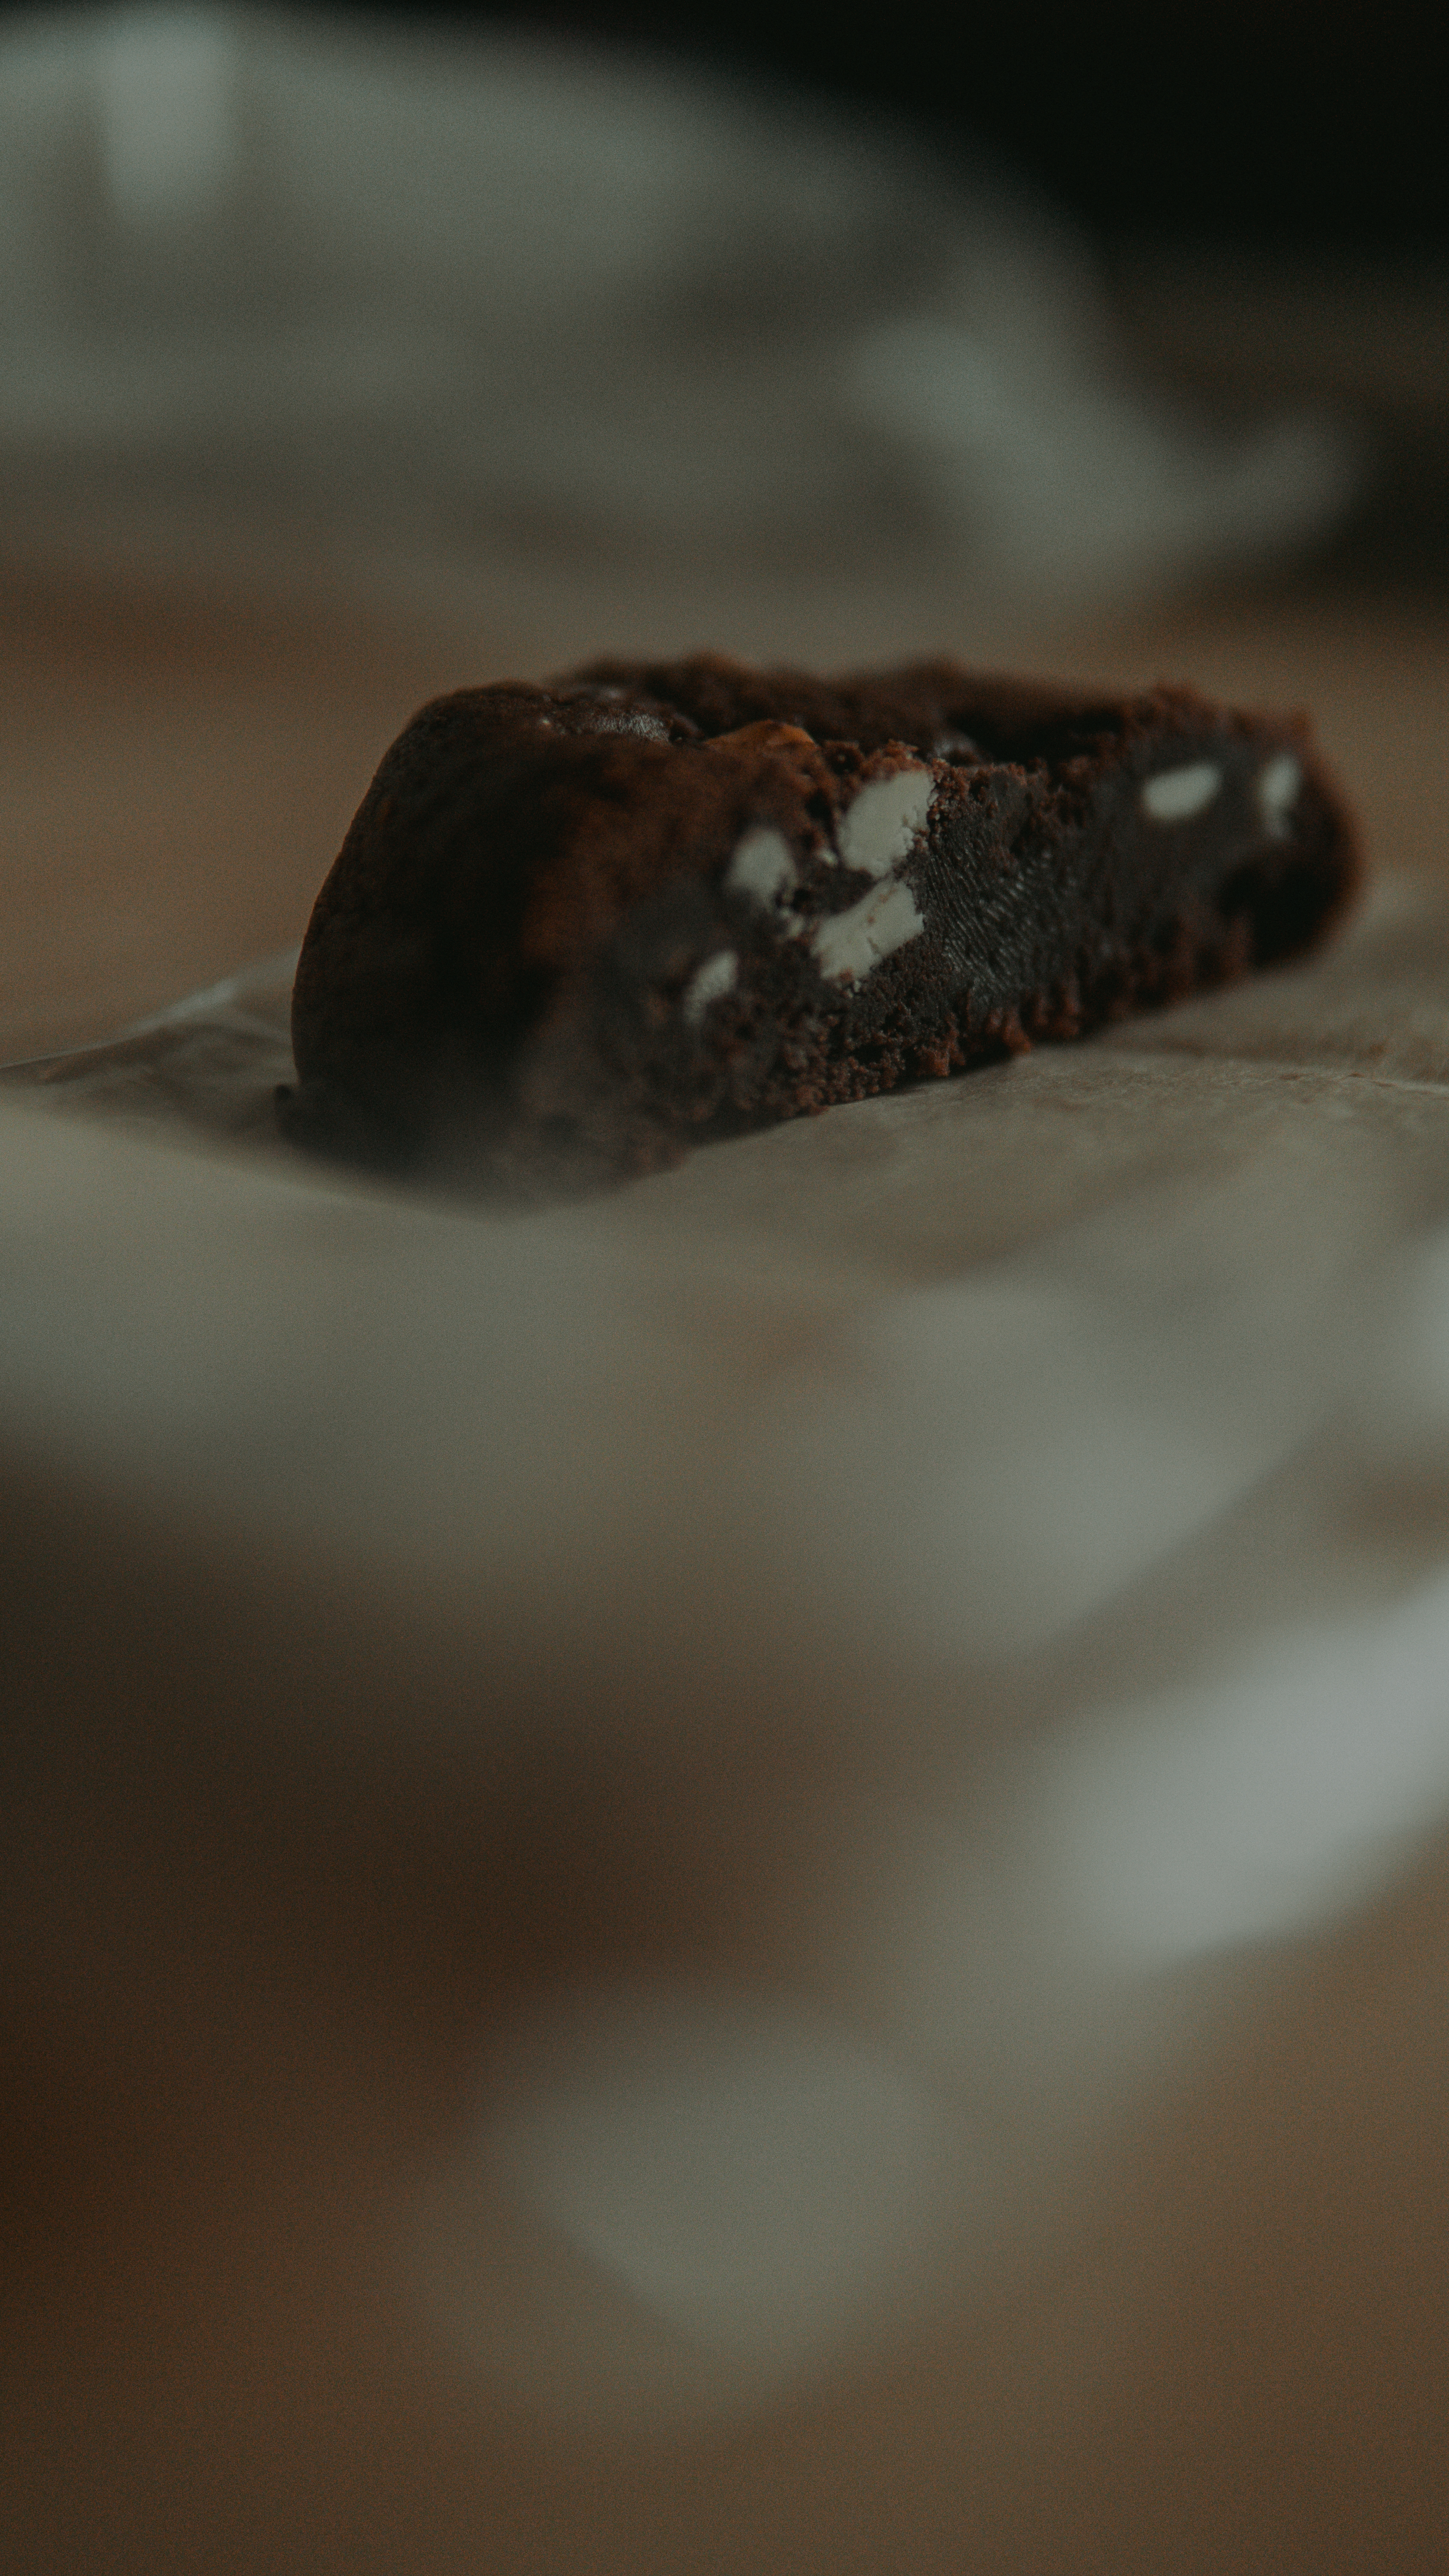
chocolate, food, snack, dessert, cuisine, cookie, dish, panforte, sweetness, chocolate brownie, cookies and crackers, baked goods